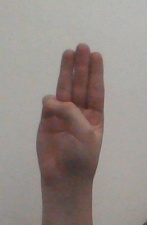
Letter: thaa